Sharpe's Fortress

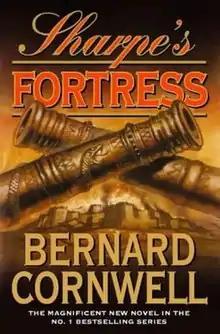
First edition cover

Sharpe's Fortress is the third historical novel of the Richard Sharpe series, by Bernard Cornwell, first published in 1998. It is the last of the Sharpe India trilogy. It tells the story of Ensign Sharpe, during the battle of Argaum and the following siege of the fortress of Gawilghur in 1803.